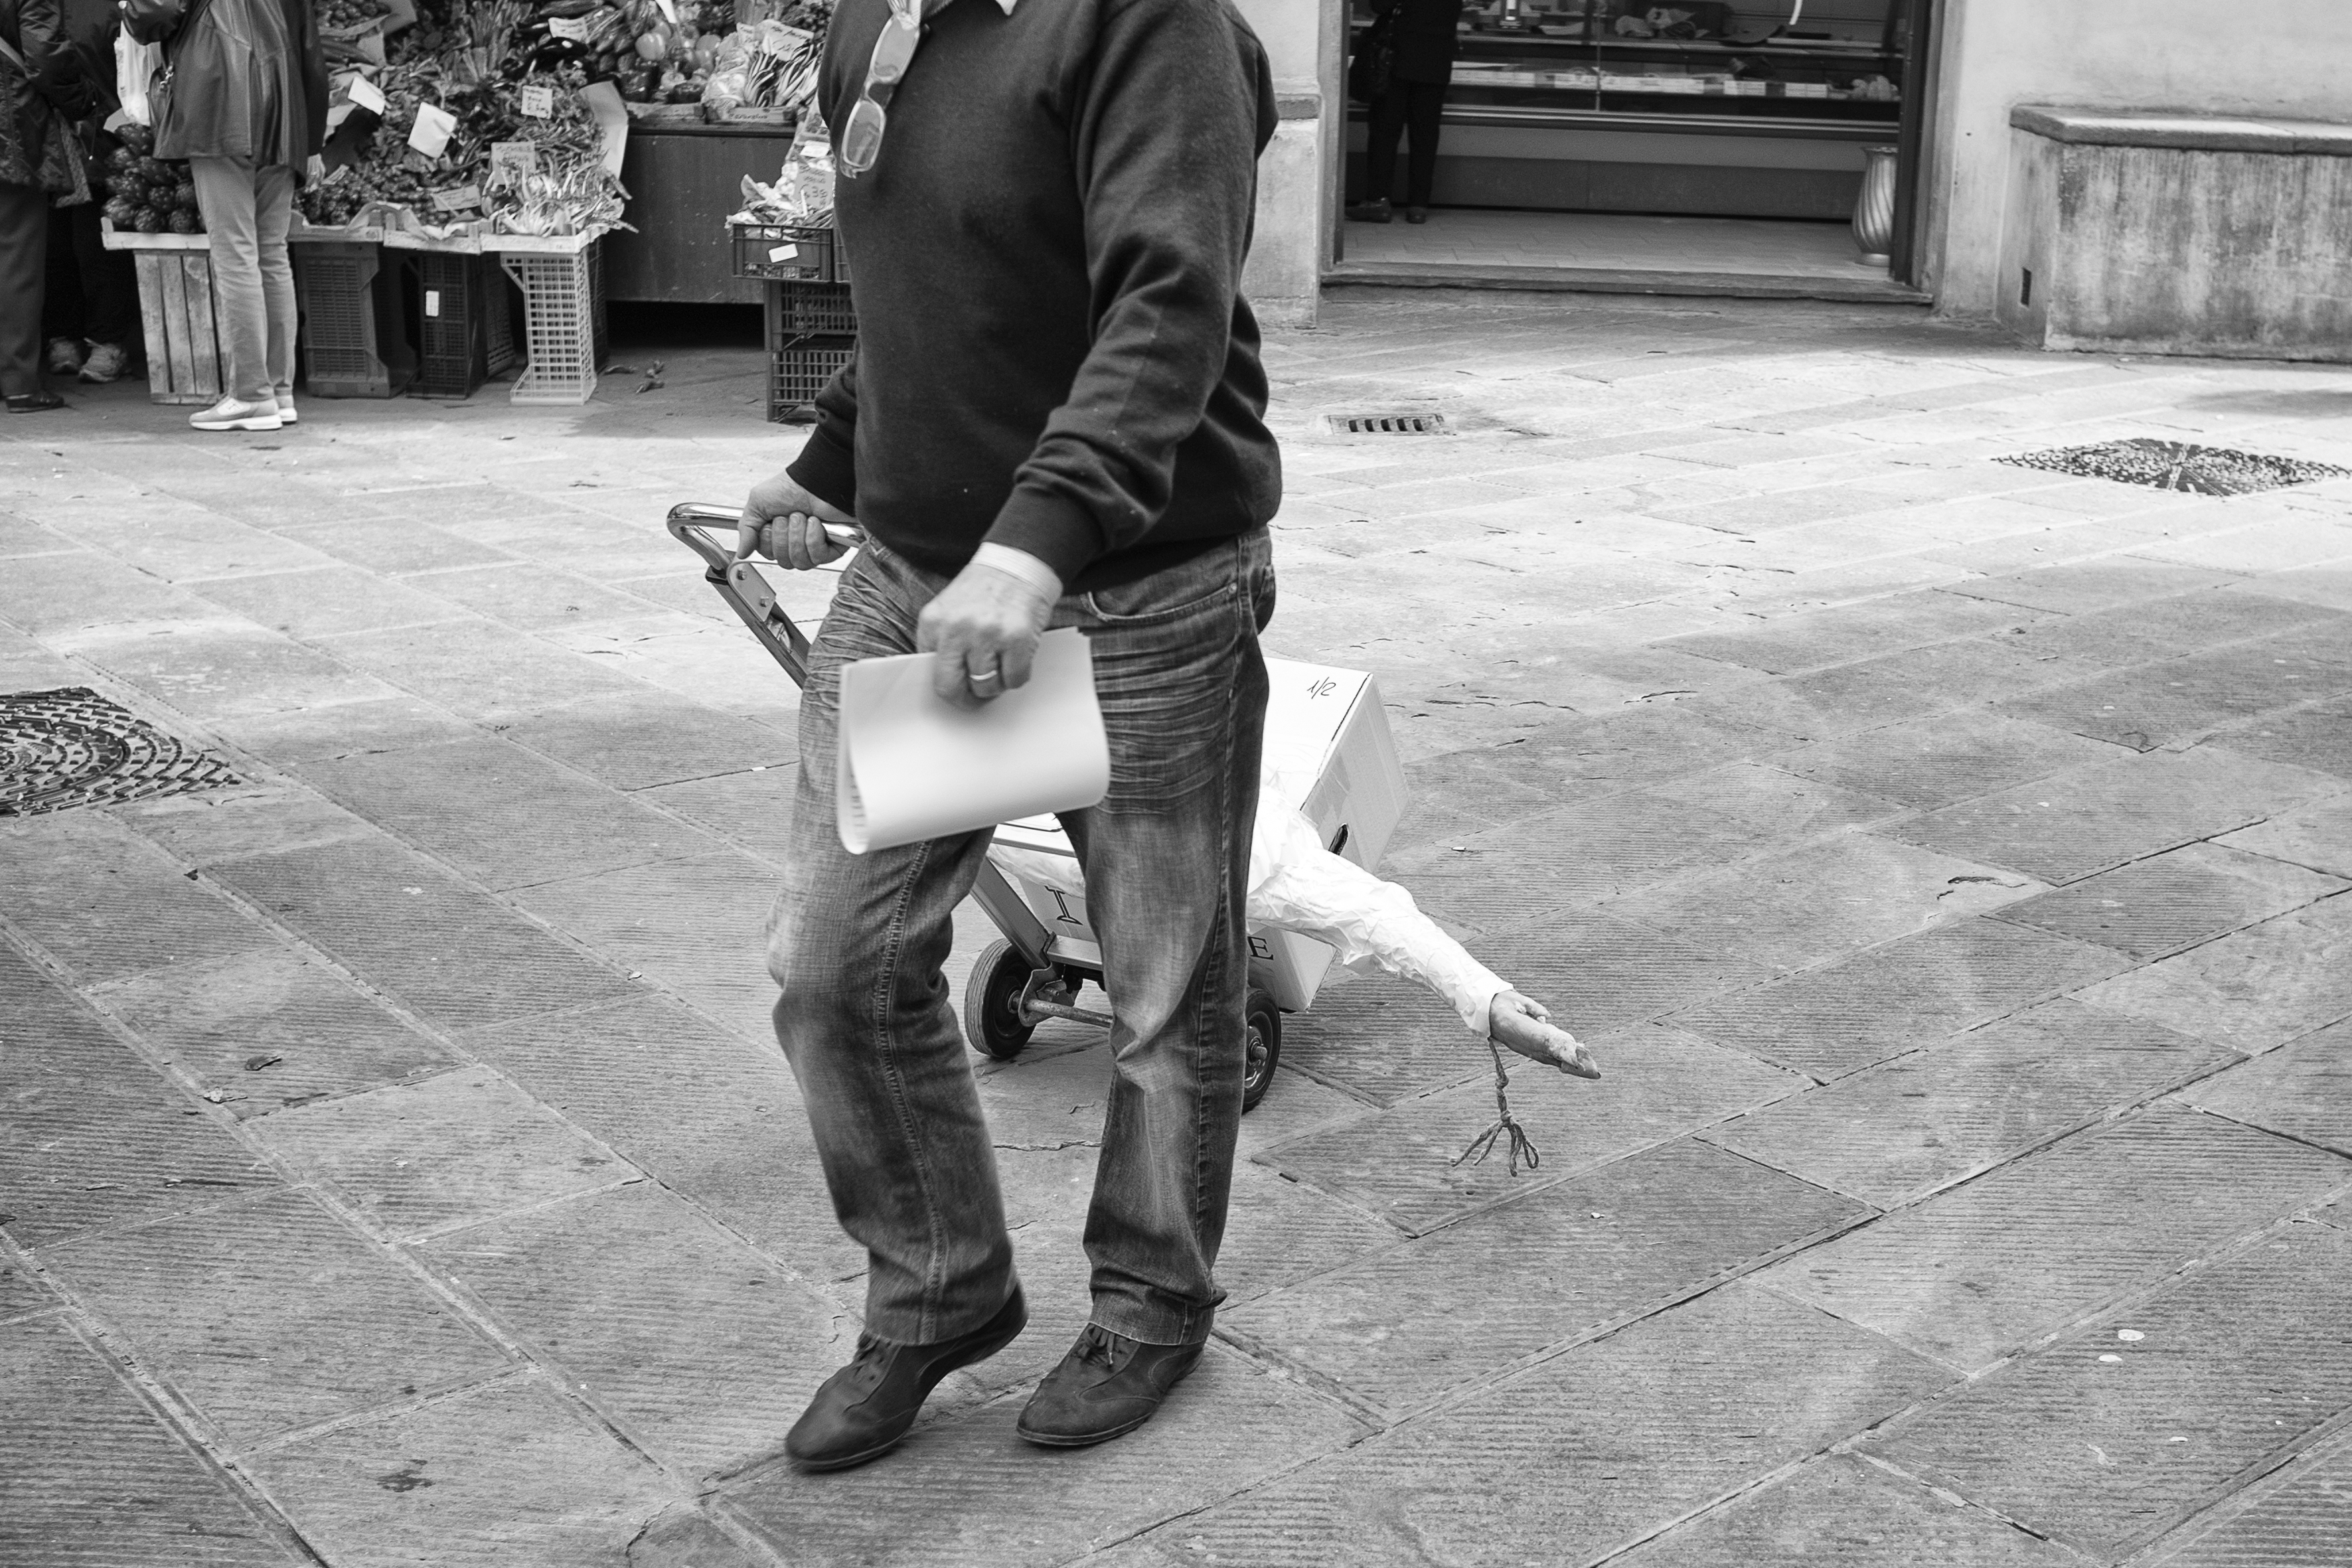
man, person, black and white, road, white, street, photography, urban, sitting, italy, tuscany, black, monochrome, bw, blackandwhite, blackwhite, infrastructure, footwear, photograph, pistoia, monochrome photography, human positions